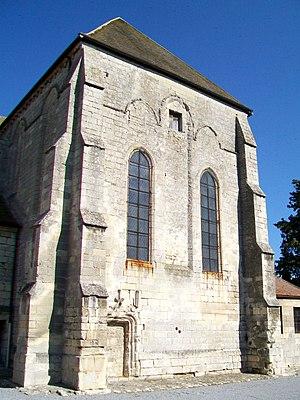
Le transept sud, partie la plus ancienne de l'église en tant qu'ancienne chapelle du palais royal
L'église Saint-Pierre est une église catholique paroissiale située à Verberie, en France. Elle entre dans le petit groupe des premières églises classées au titre des monuments historiques dans le département de l'Oise par listes de 1840 et 1862, comptant moins d'une trentaine d'édifices. La réputation de cette église rurale est en grande partie imputable à une tradition orale, selon laquelle le croisillon méridional du transept serait l'ancienne chapelle du palais royal de Charlemagne. Bien qu'édifiée à la fin du XIIᵉ siècle seulement, c'est toutefois un intéressant exemple des débuts de l'architecture gothique. Pour ses autres parties qui sont gothiques, et surtout flamboyantes, l'église Saint-Pierre est assez caractéristique d'une petite église du Valois du XVᵉ siècle, car reconstruite en grande partie après son bombardement par les Anglais en 1430.